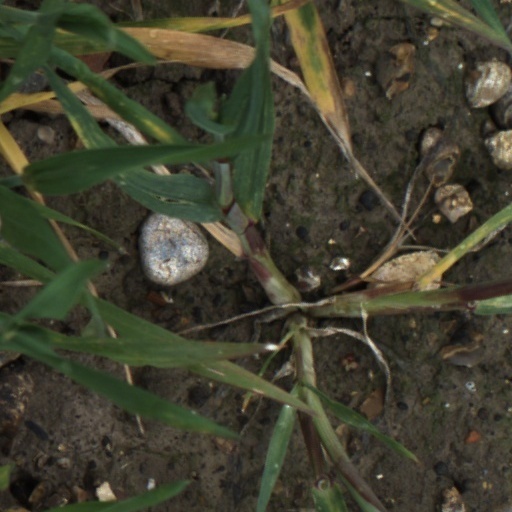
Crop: wheat